Toño Rosario

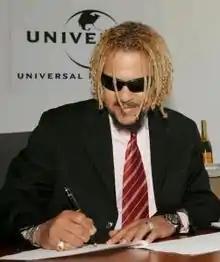
Rosario signing a deal with Universal Music (2004)

Máximo Antonio del Rosario (born November 3, 1955), professionally known as Toño Rosario, is a Dominican Grammy Award-nominated musician, best known for his role of bandleader of Merengue music act Los Hermanos Rosario. In 1990, he started his successful solo career receiving gold and platinum certifications.